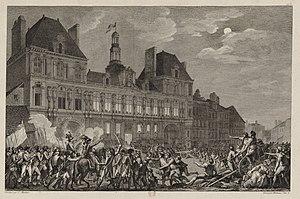
L'attaque de l'Hôtel-de-Ville par les troupes de la Convention, le 9 thermidor an II (26 juillet 1794). Dessin de Charles Monnet, gravé par Duplessis-Bertaux et Helman.
La chute de Robespierre est consécutive à une série d'événements qui se sont déroulés du 8 thermidor an II vers midi, au 10 thermidor vers deux heures du matin et qui ont abouti au renversement de Robespierre et des robespierristes. Ils marquent la fin du régime de la Terreur.
Maximilien de Robespierre, ou Maximilien Robespierre, est un avocat et homme politique français né le 6 mai 1758 à Arras et mort guillotiné le 28 juillet 1794 à Paris, place de la Révolution. Il est l'une des principales figures de la Révolution française et demeure aussi l'un des personnages les plus controversés de cette période.